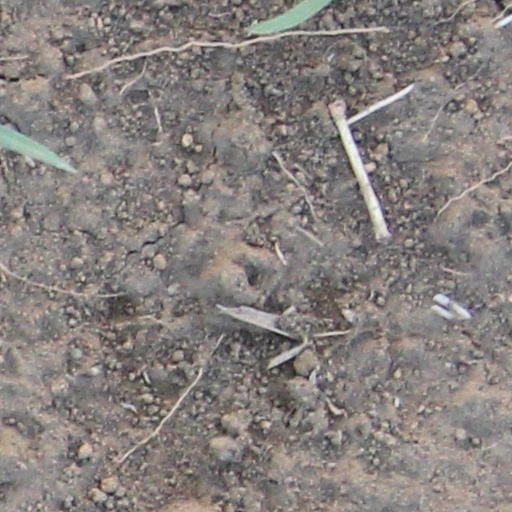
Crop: wheat